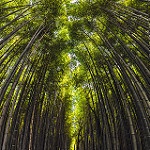
Label: forest